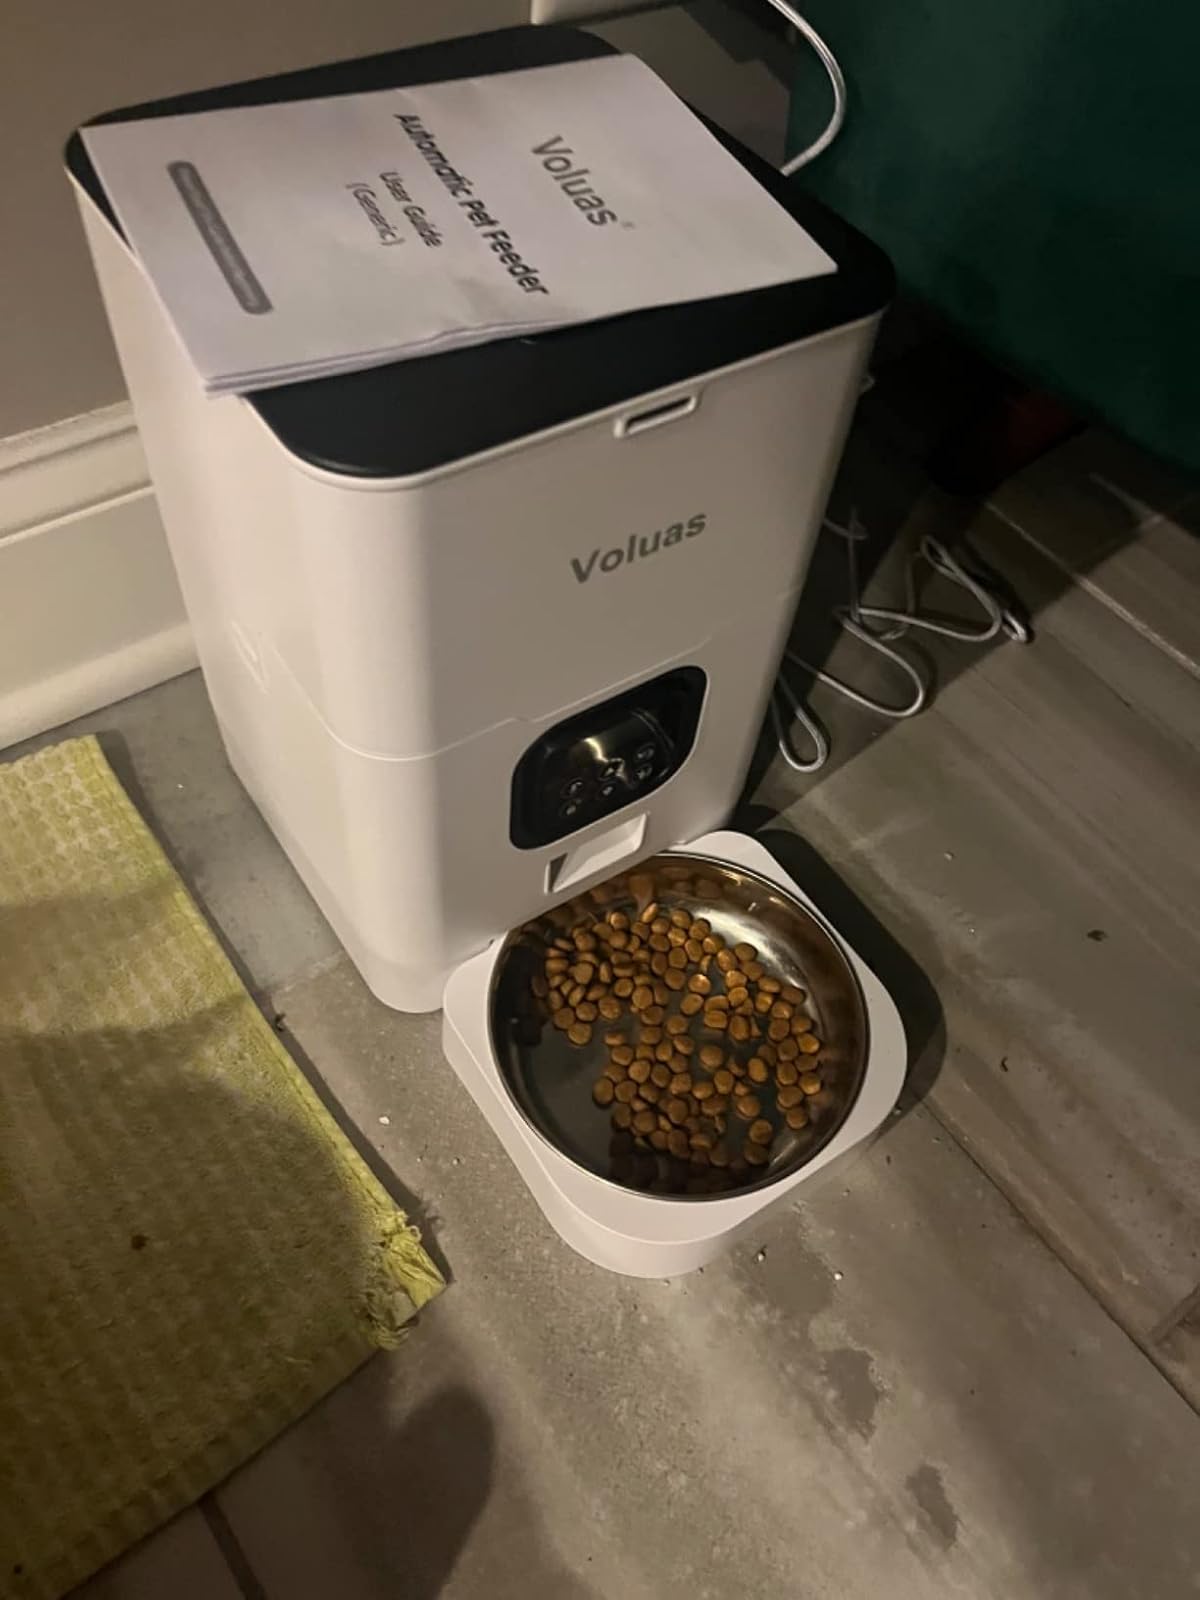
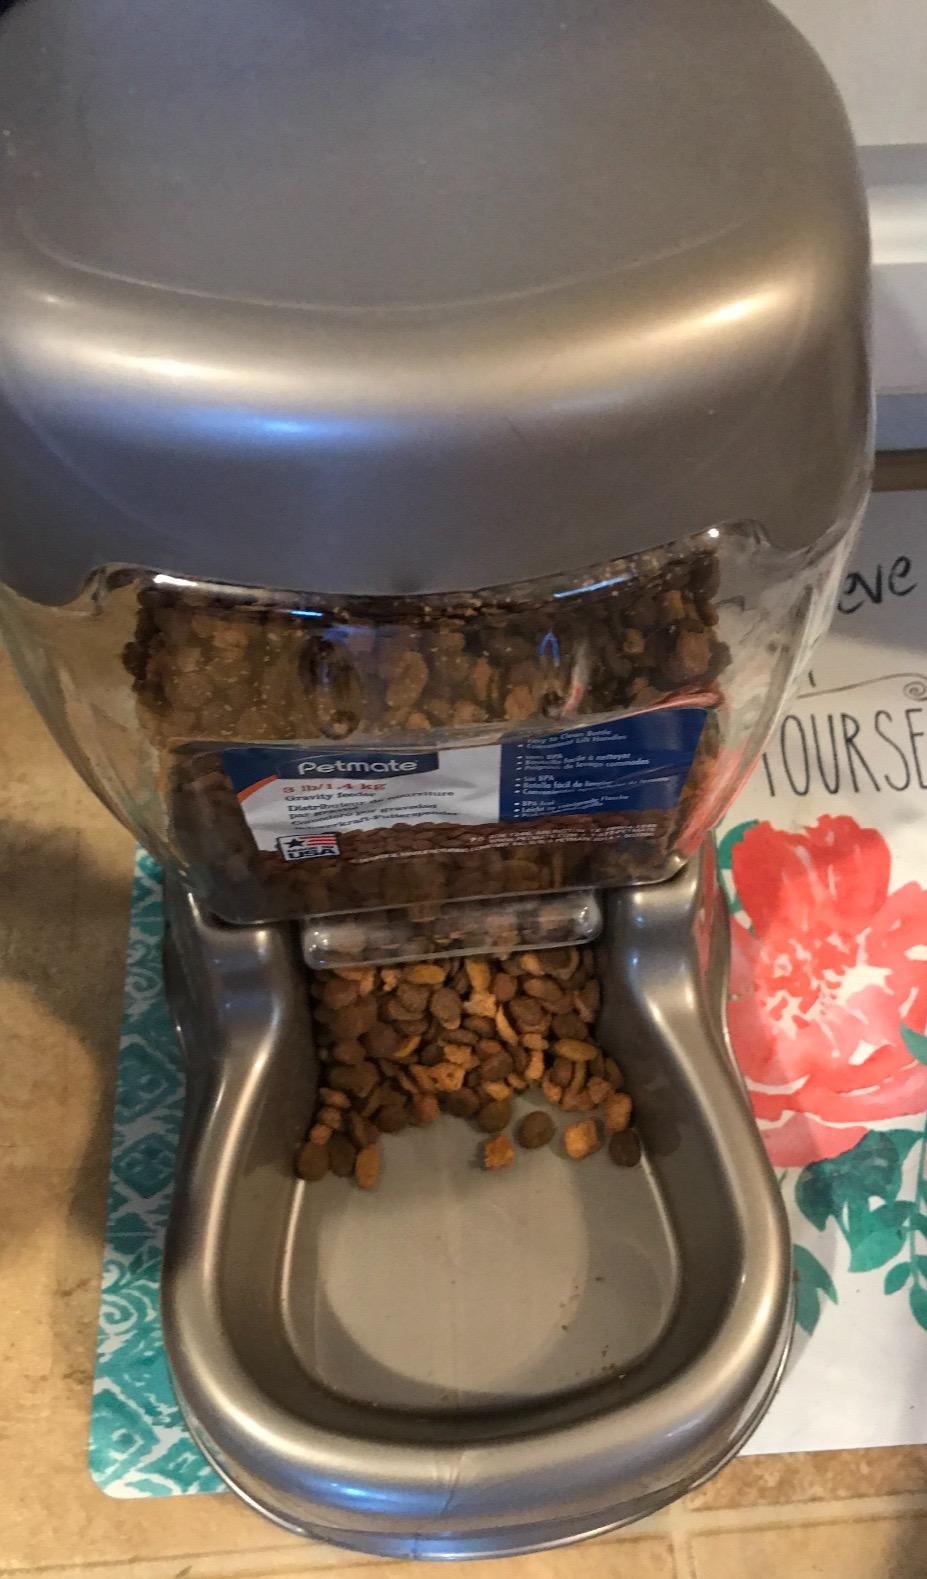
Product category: items_feeder
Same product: no